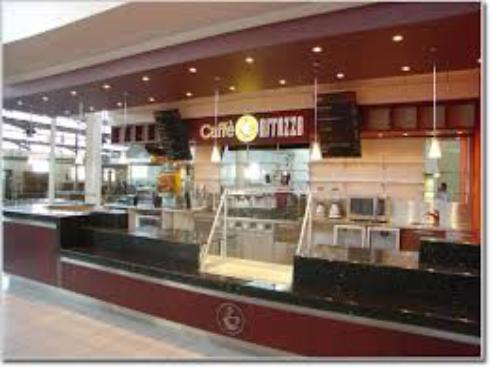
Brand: Caffe Ritazza
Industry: Food